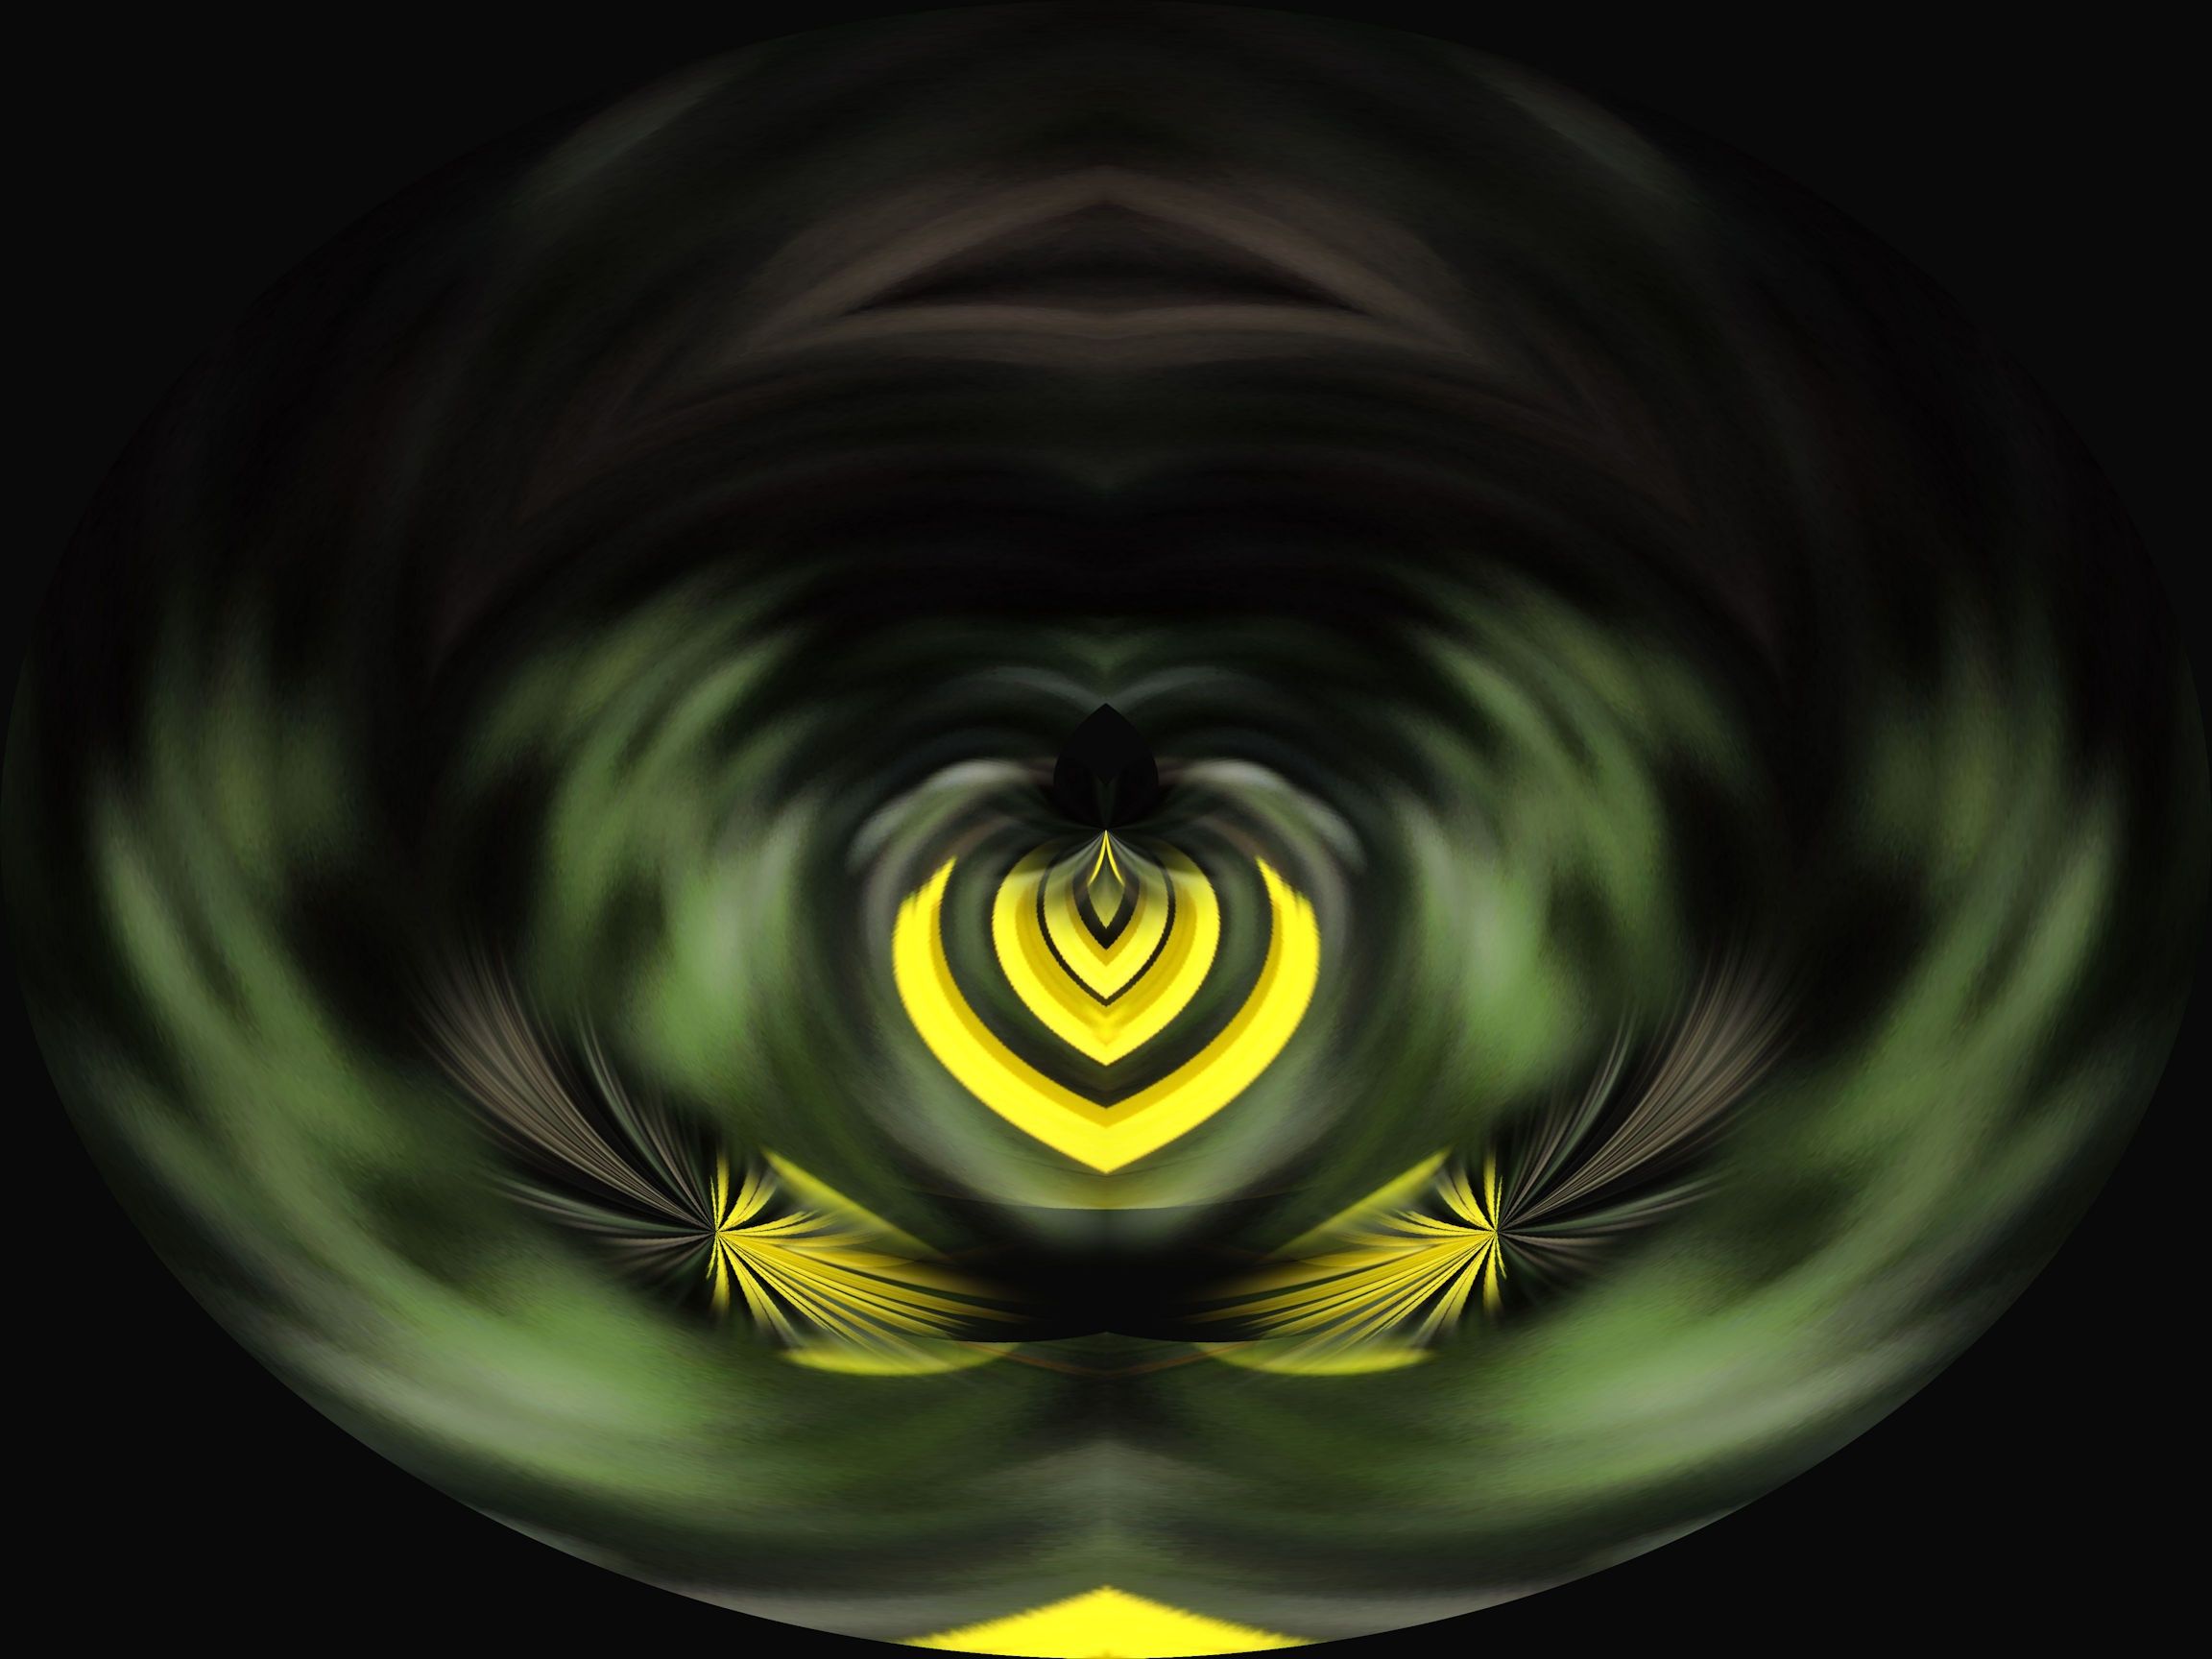
NEW GEN ETHERIC ASSISTANT - Hari Andri Winarso - 2023
Brand: Teresa Rubiolo
The New Gen Etheric Assistantis the latest upgrade to the popular energy modality of the 2010s. This new version of the New Gen Etheric Assistant is 100% more powerful and effective than the previous version, and it is designed to carry out specific tasks based on the goals and purposes of the user. Think of it like a computer program, but with a psychic link that allows it to obtain additional instructions from the user automatically. The intelligence of the New Gen Etheric Assistant comes from its programming, which is designed to make it as effective as possible in achieving its assigned tasks. When creating an New Gen Etheric Assistant, the user forms a psychic link with the energy system, which allows the Assistant to obtain additional instructions from the user as needed. Unlike a computer program, the New Gen Etheric Assistant does not access the user's subconscious mind directly. Instead, it must go through the user's conscious reasoning mind to obtain any needed information from the subconscious database. However, the Assistant is able to obtain this information automatically, making it an incredibly useful and powerful energy system. One of the biggest advantages of using the New Gen Etheric Assistantis its ability to help users accomplish their goals more effectively. By programming the Assistant to focus on specific tasks, users can tap into its power to help them achieve their desired outcomes. Whether it's improving their health, relationships, or financial situation, the Assistant can be an invaluable tool for anyone looking to make positive changes in their life. Overall, the New Gen Etheric Assistantis a highly advanced and effective energy system that can help users achieve their goals in a powerful and efficient way. With its psychic link and advanced programming, it offers a unique combination of intelligence and energy that can be harnessed to make positive changes in any aspect of life You receive pdf manual, with immediate Digital Download and Chi Ball Attunement. An emailed will be sent to you when your attunement are ready
Category: Software > Computer Software > Artificial Intelligence (AI) Software